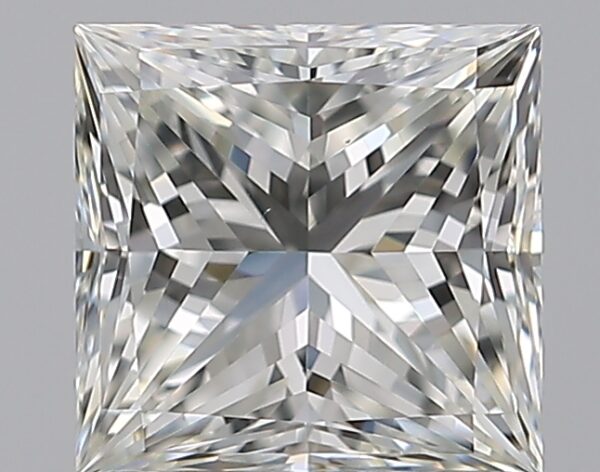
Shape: princess
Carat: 1.22
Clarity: VS1
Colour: I
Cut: EX
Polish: EX
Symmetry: EX
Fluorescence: N
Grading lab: GIA
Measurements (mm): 5.9 x 5.74 x 4.24